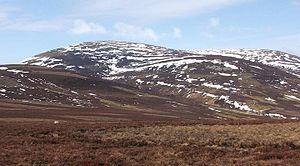
The Cheviot est un sommet du Royaume-Uni culminant à 815 mètres d'altitude et constituant le point culminant du comté du Northumberland, en Angleterre, et des monts Cheviot. Couvert par une tourbière, il dispose d'un sentier aménagé par les autorités du parc national du Northumberland afin de faciliter la pratique de la randonnée pédestre et de la course à pied.